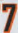
Number: 7